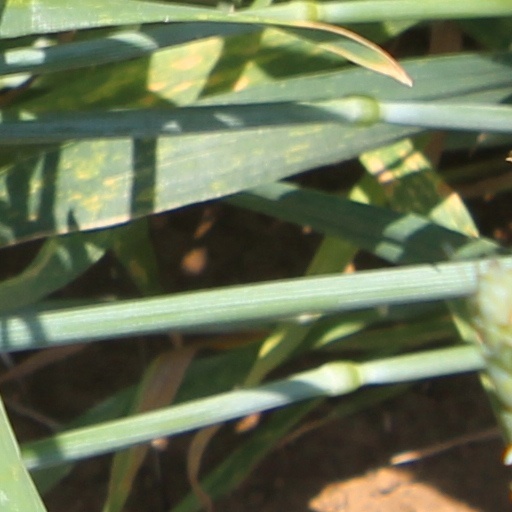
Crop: wheat